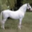
Label: horse